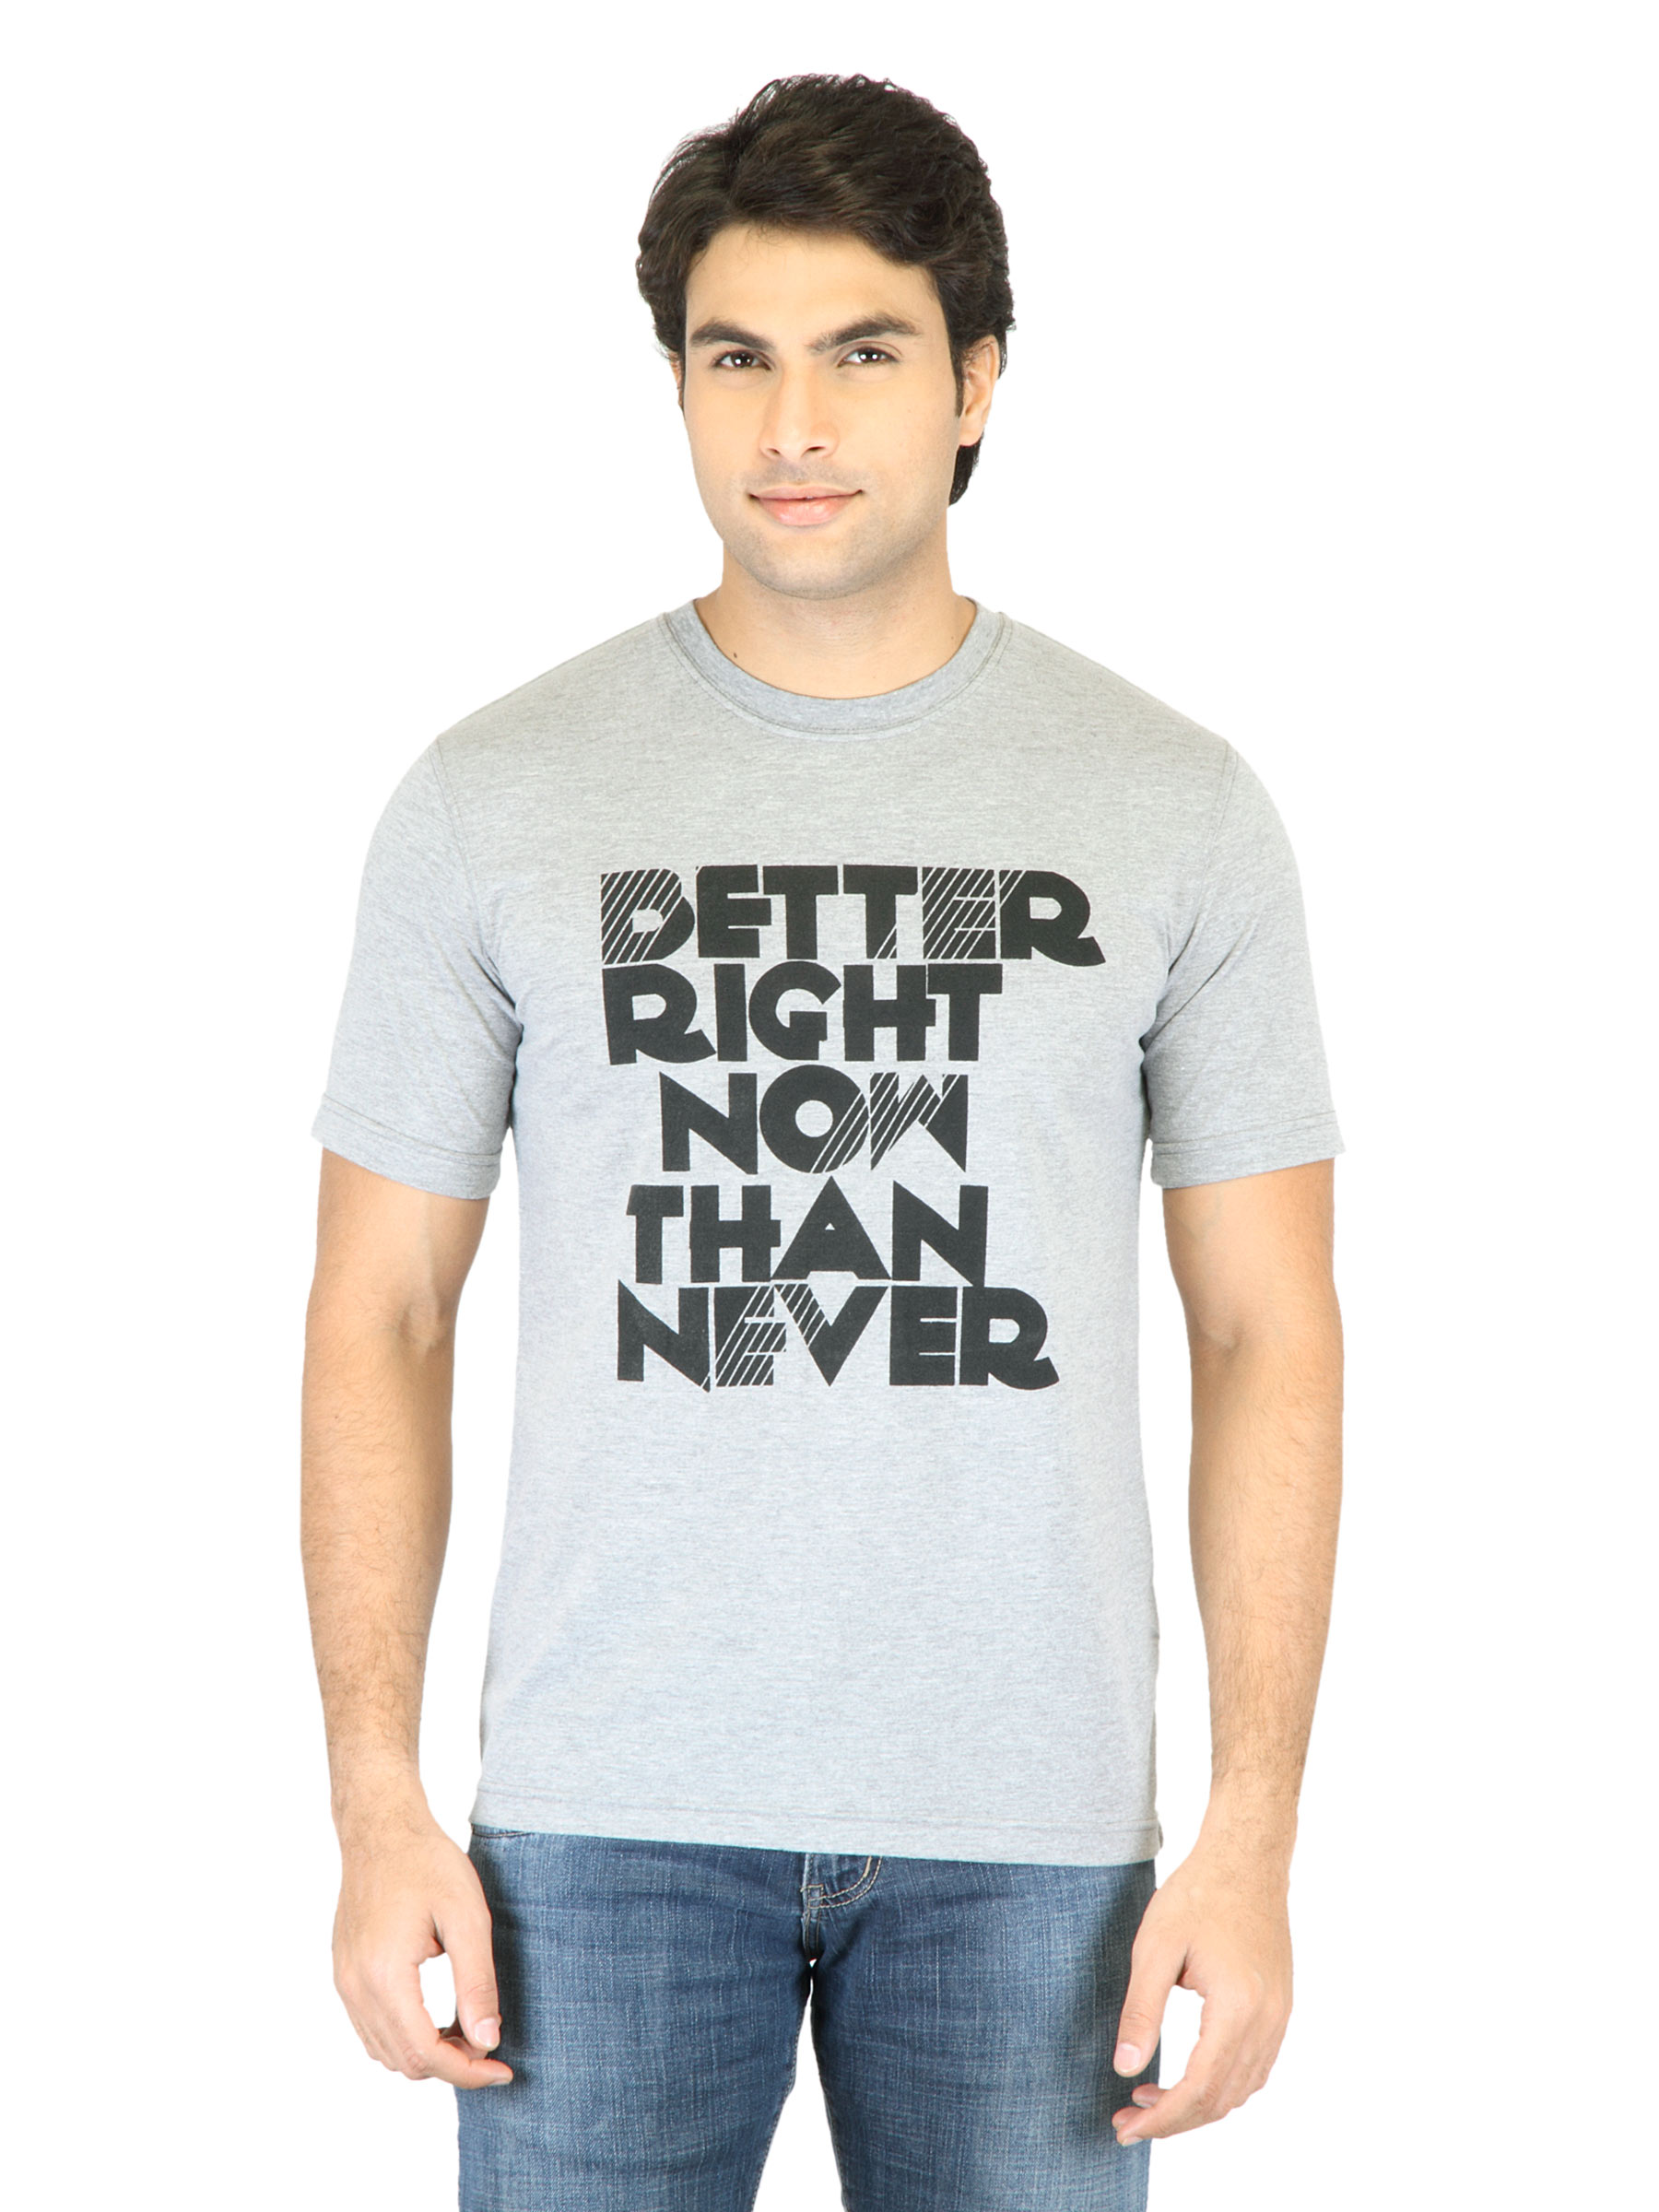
Mark Taylor Men Grey Printed T-shirt
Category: Apparel / Topwear / Tshirts
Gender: Men
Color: Grey
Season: Fall 2011
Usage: Casual